Cochinito de piloncillo
Also known as:
es - Spanish: Chichimbré
Category: bread (sweet bread)
Cuisine: Mexican
Associated cuisines: Mexican, American
Area: Mexico, United States
Countries: Mexico, United States
Region: Central America Northern America

This dish is a sweet bread made with a type of sweetener made from sugar cane.

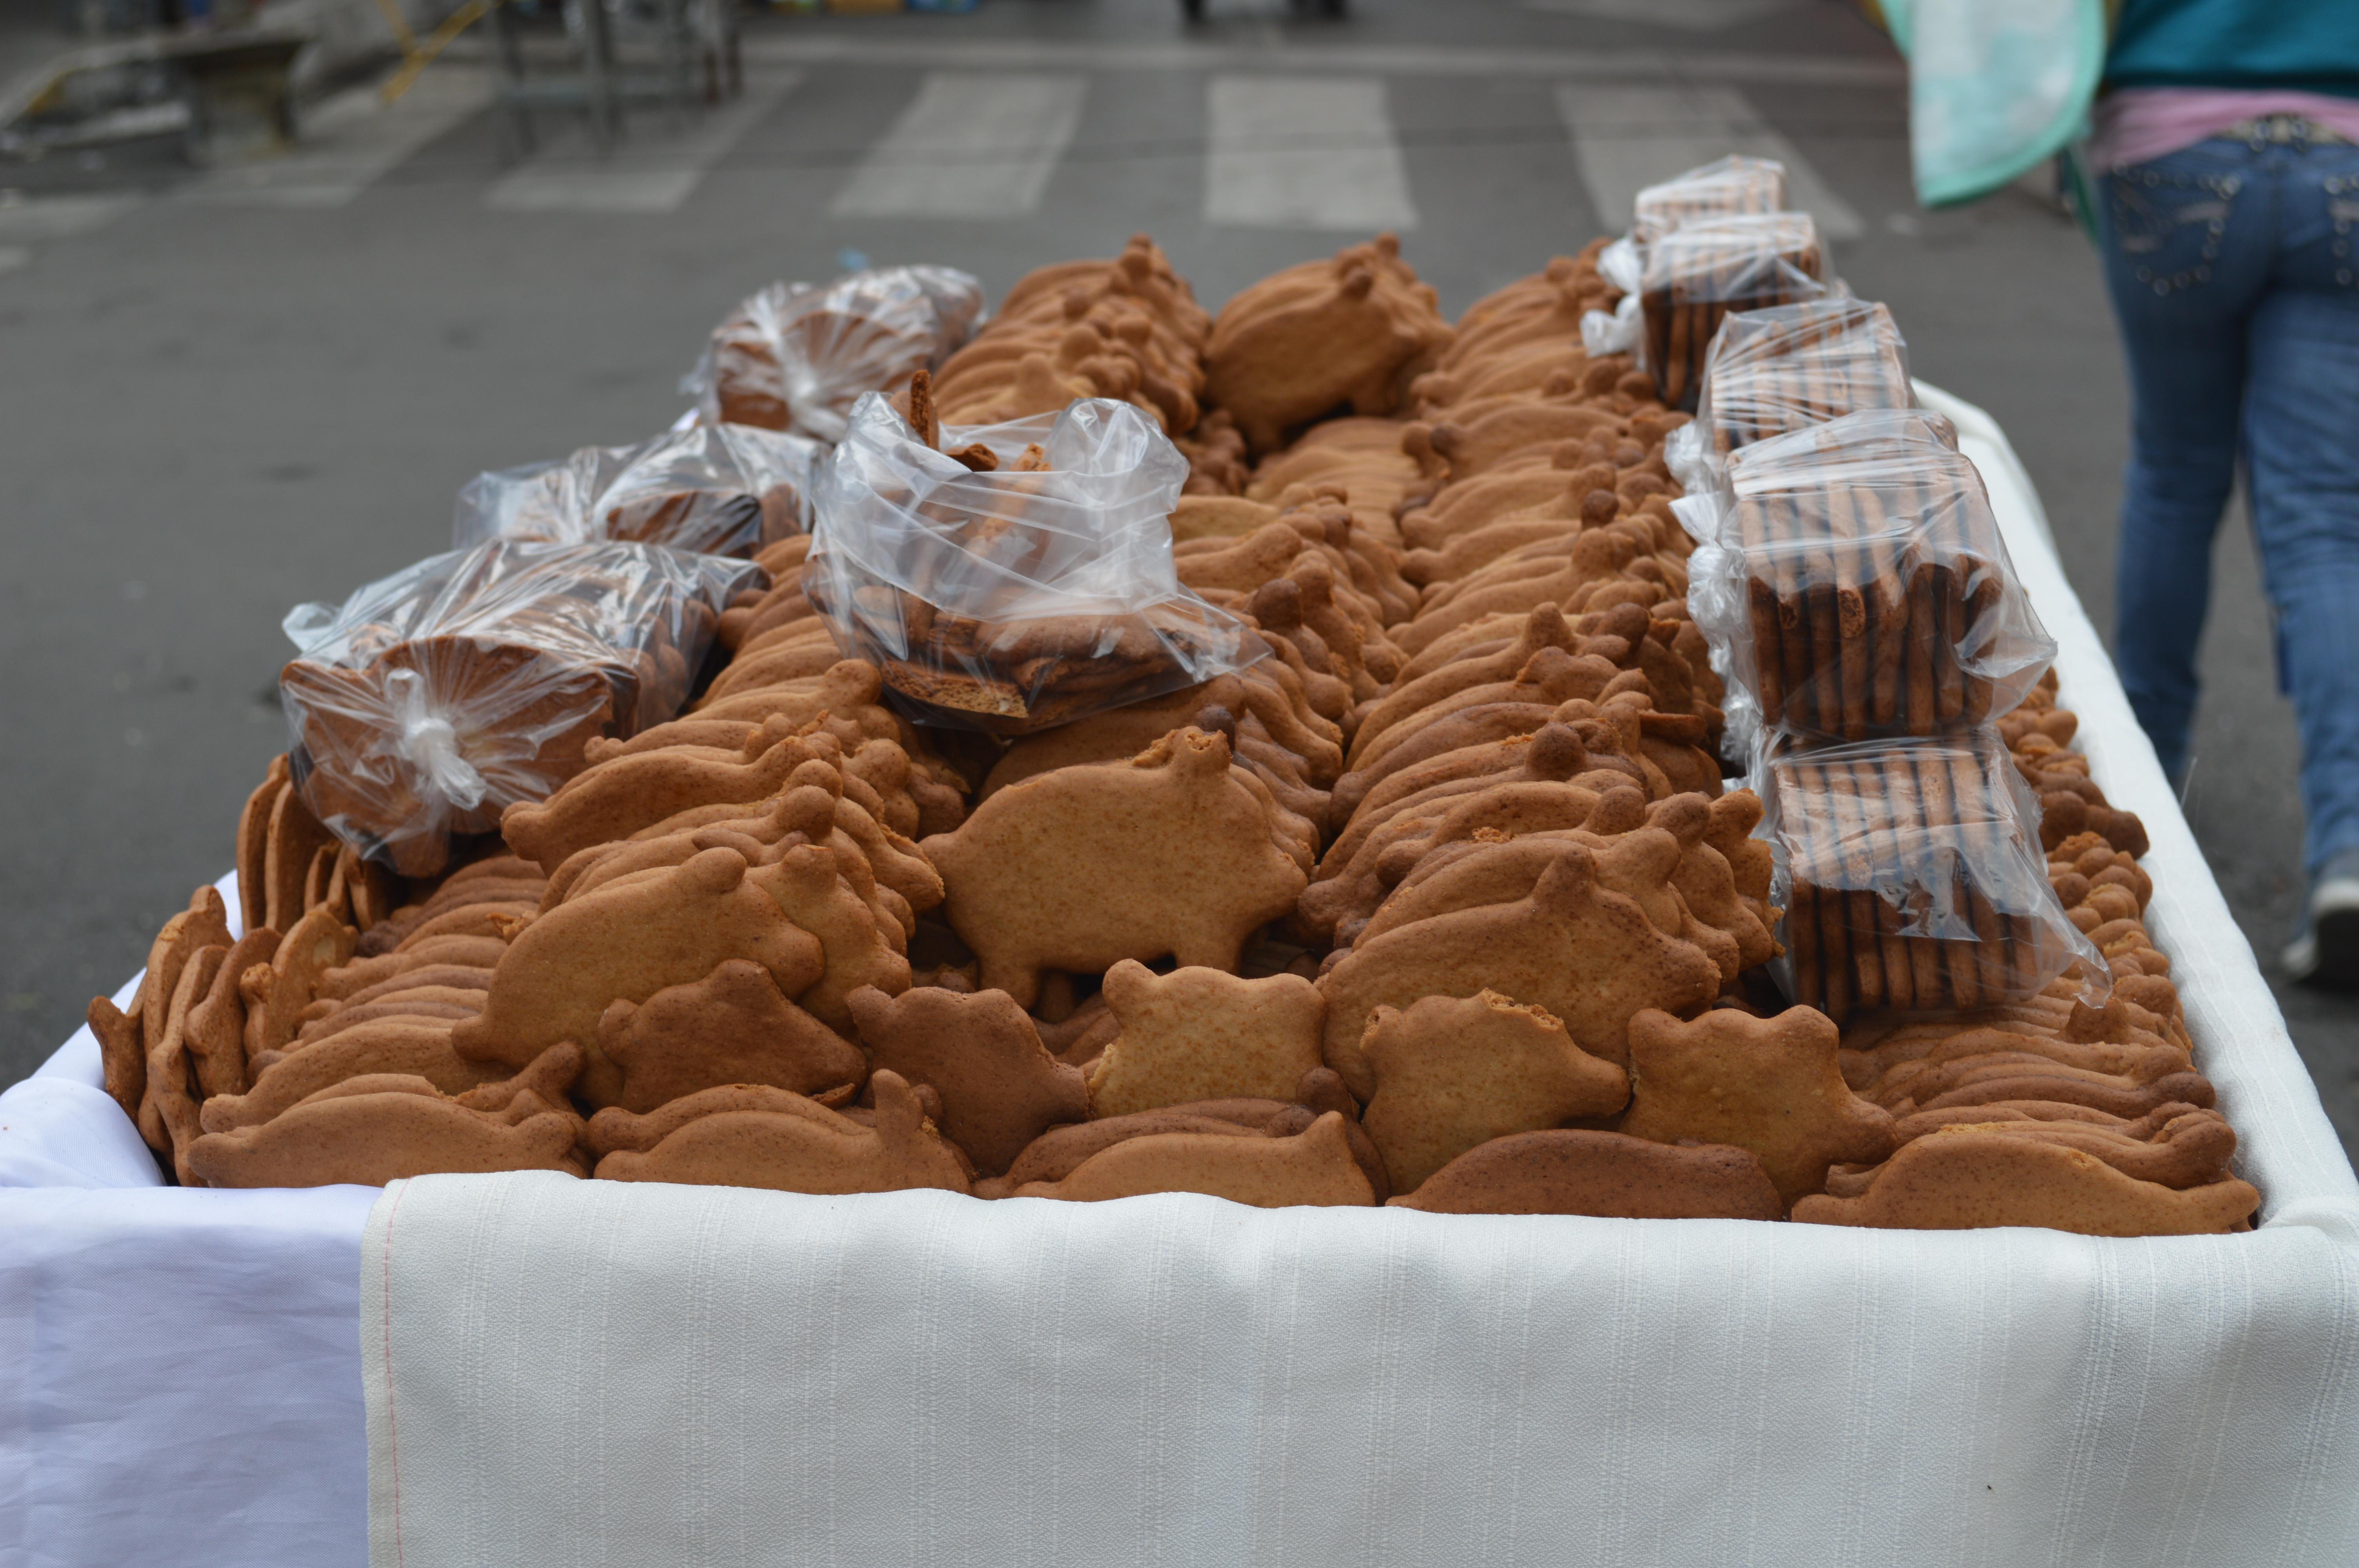